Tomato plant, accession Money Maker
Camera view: tilt-top (135 deg); turntable rotation: 240 degrees
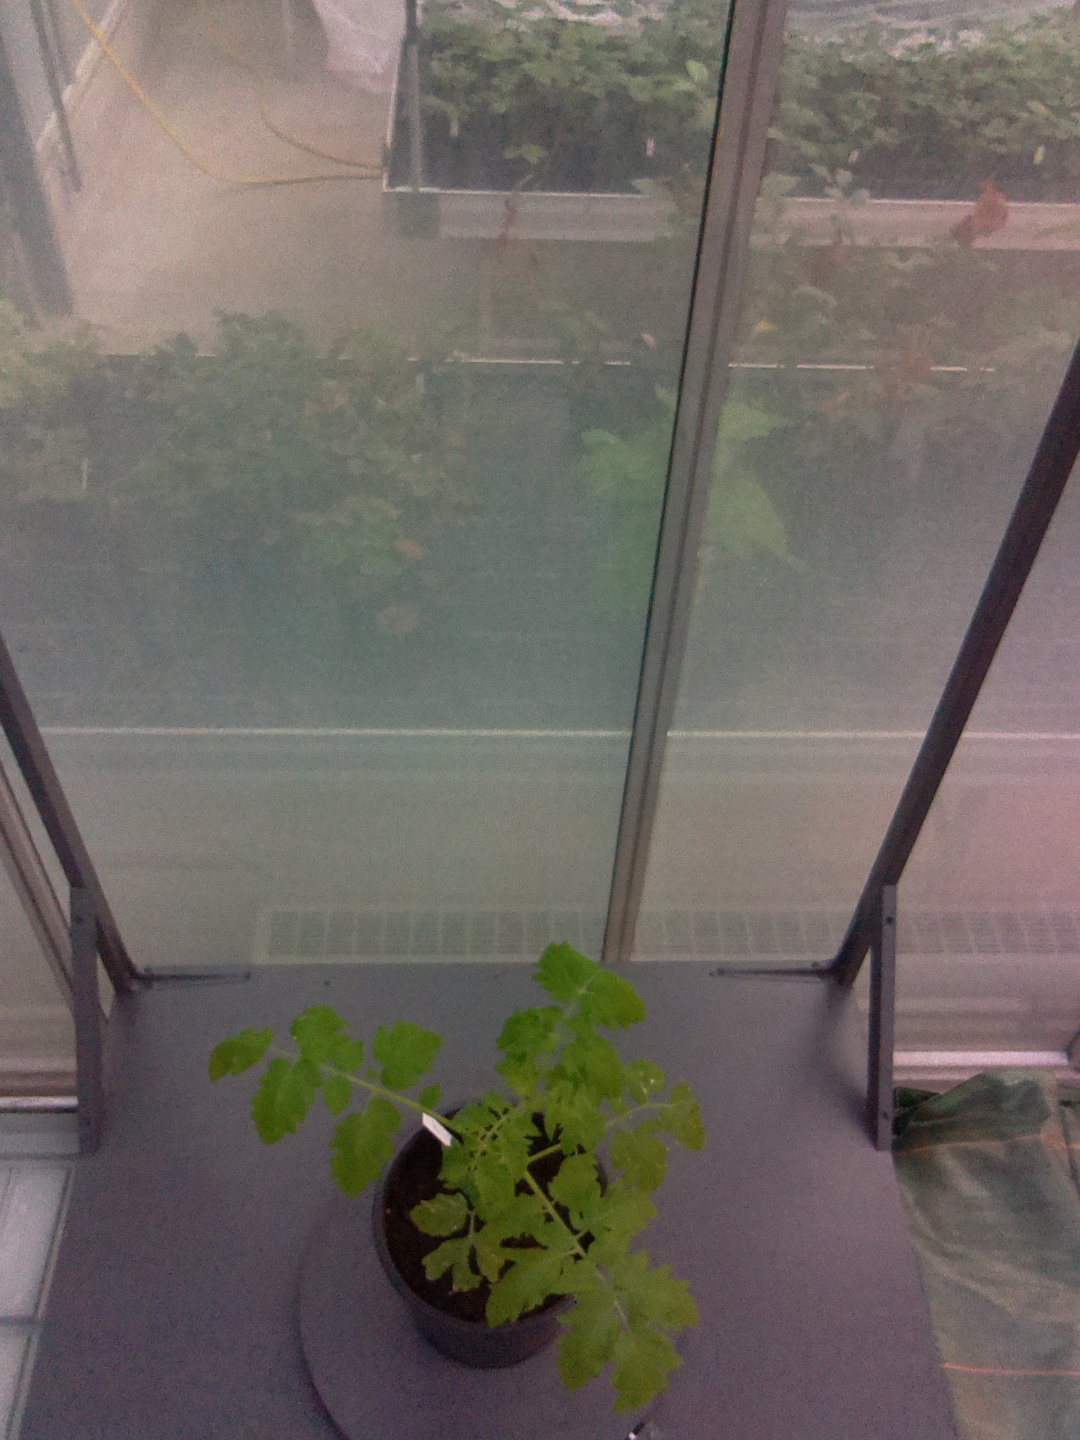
BBCH growth stage 13: 6 of true leaves visible